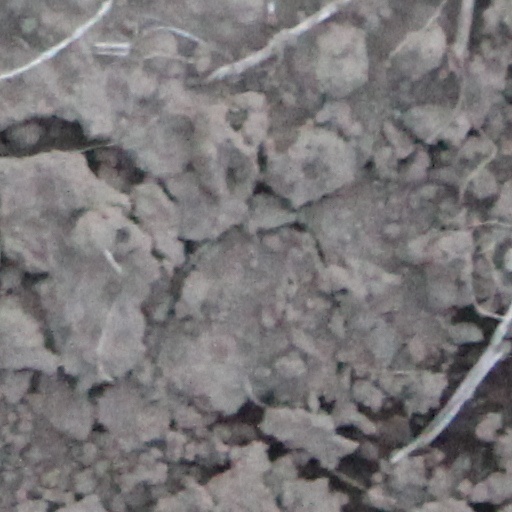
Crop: wheat